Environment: real
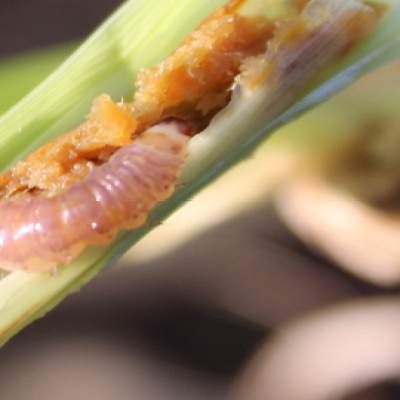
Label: fall_armyworm